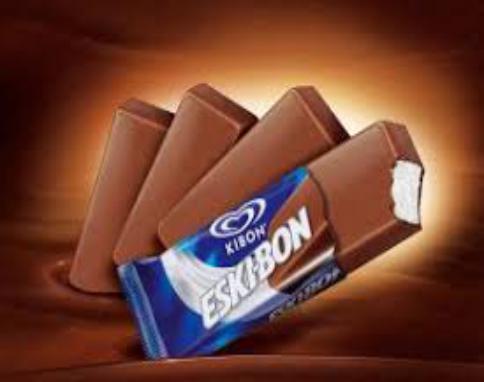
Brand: Kibon
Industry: Food